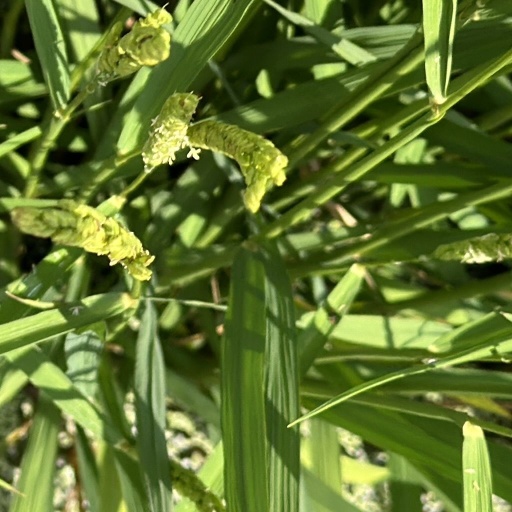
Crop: rice